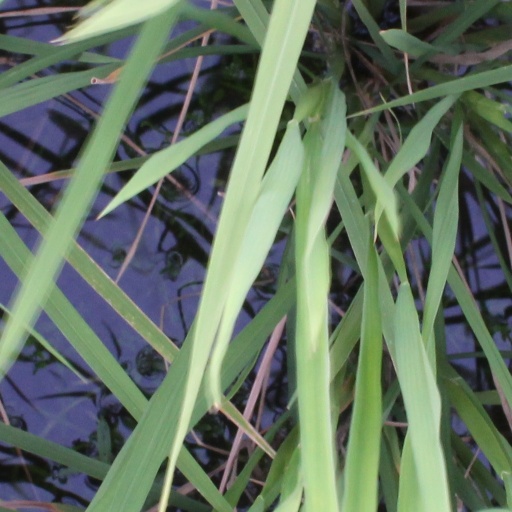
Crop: rice